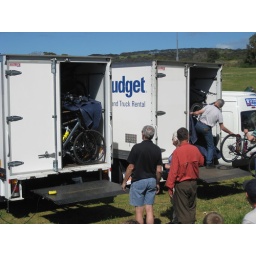
Somewhere in the truck is my bike